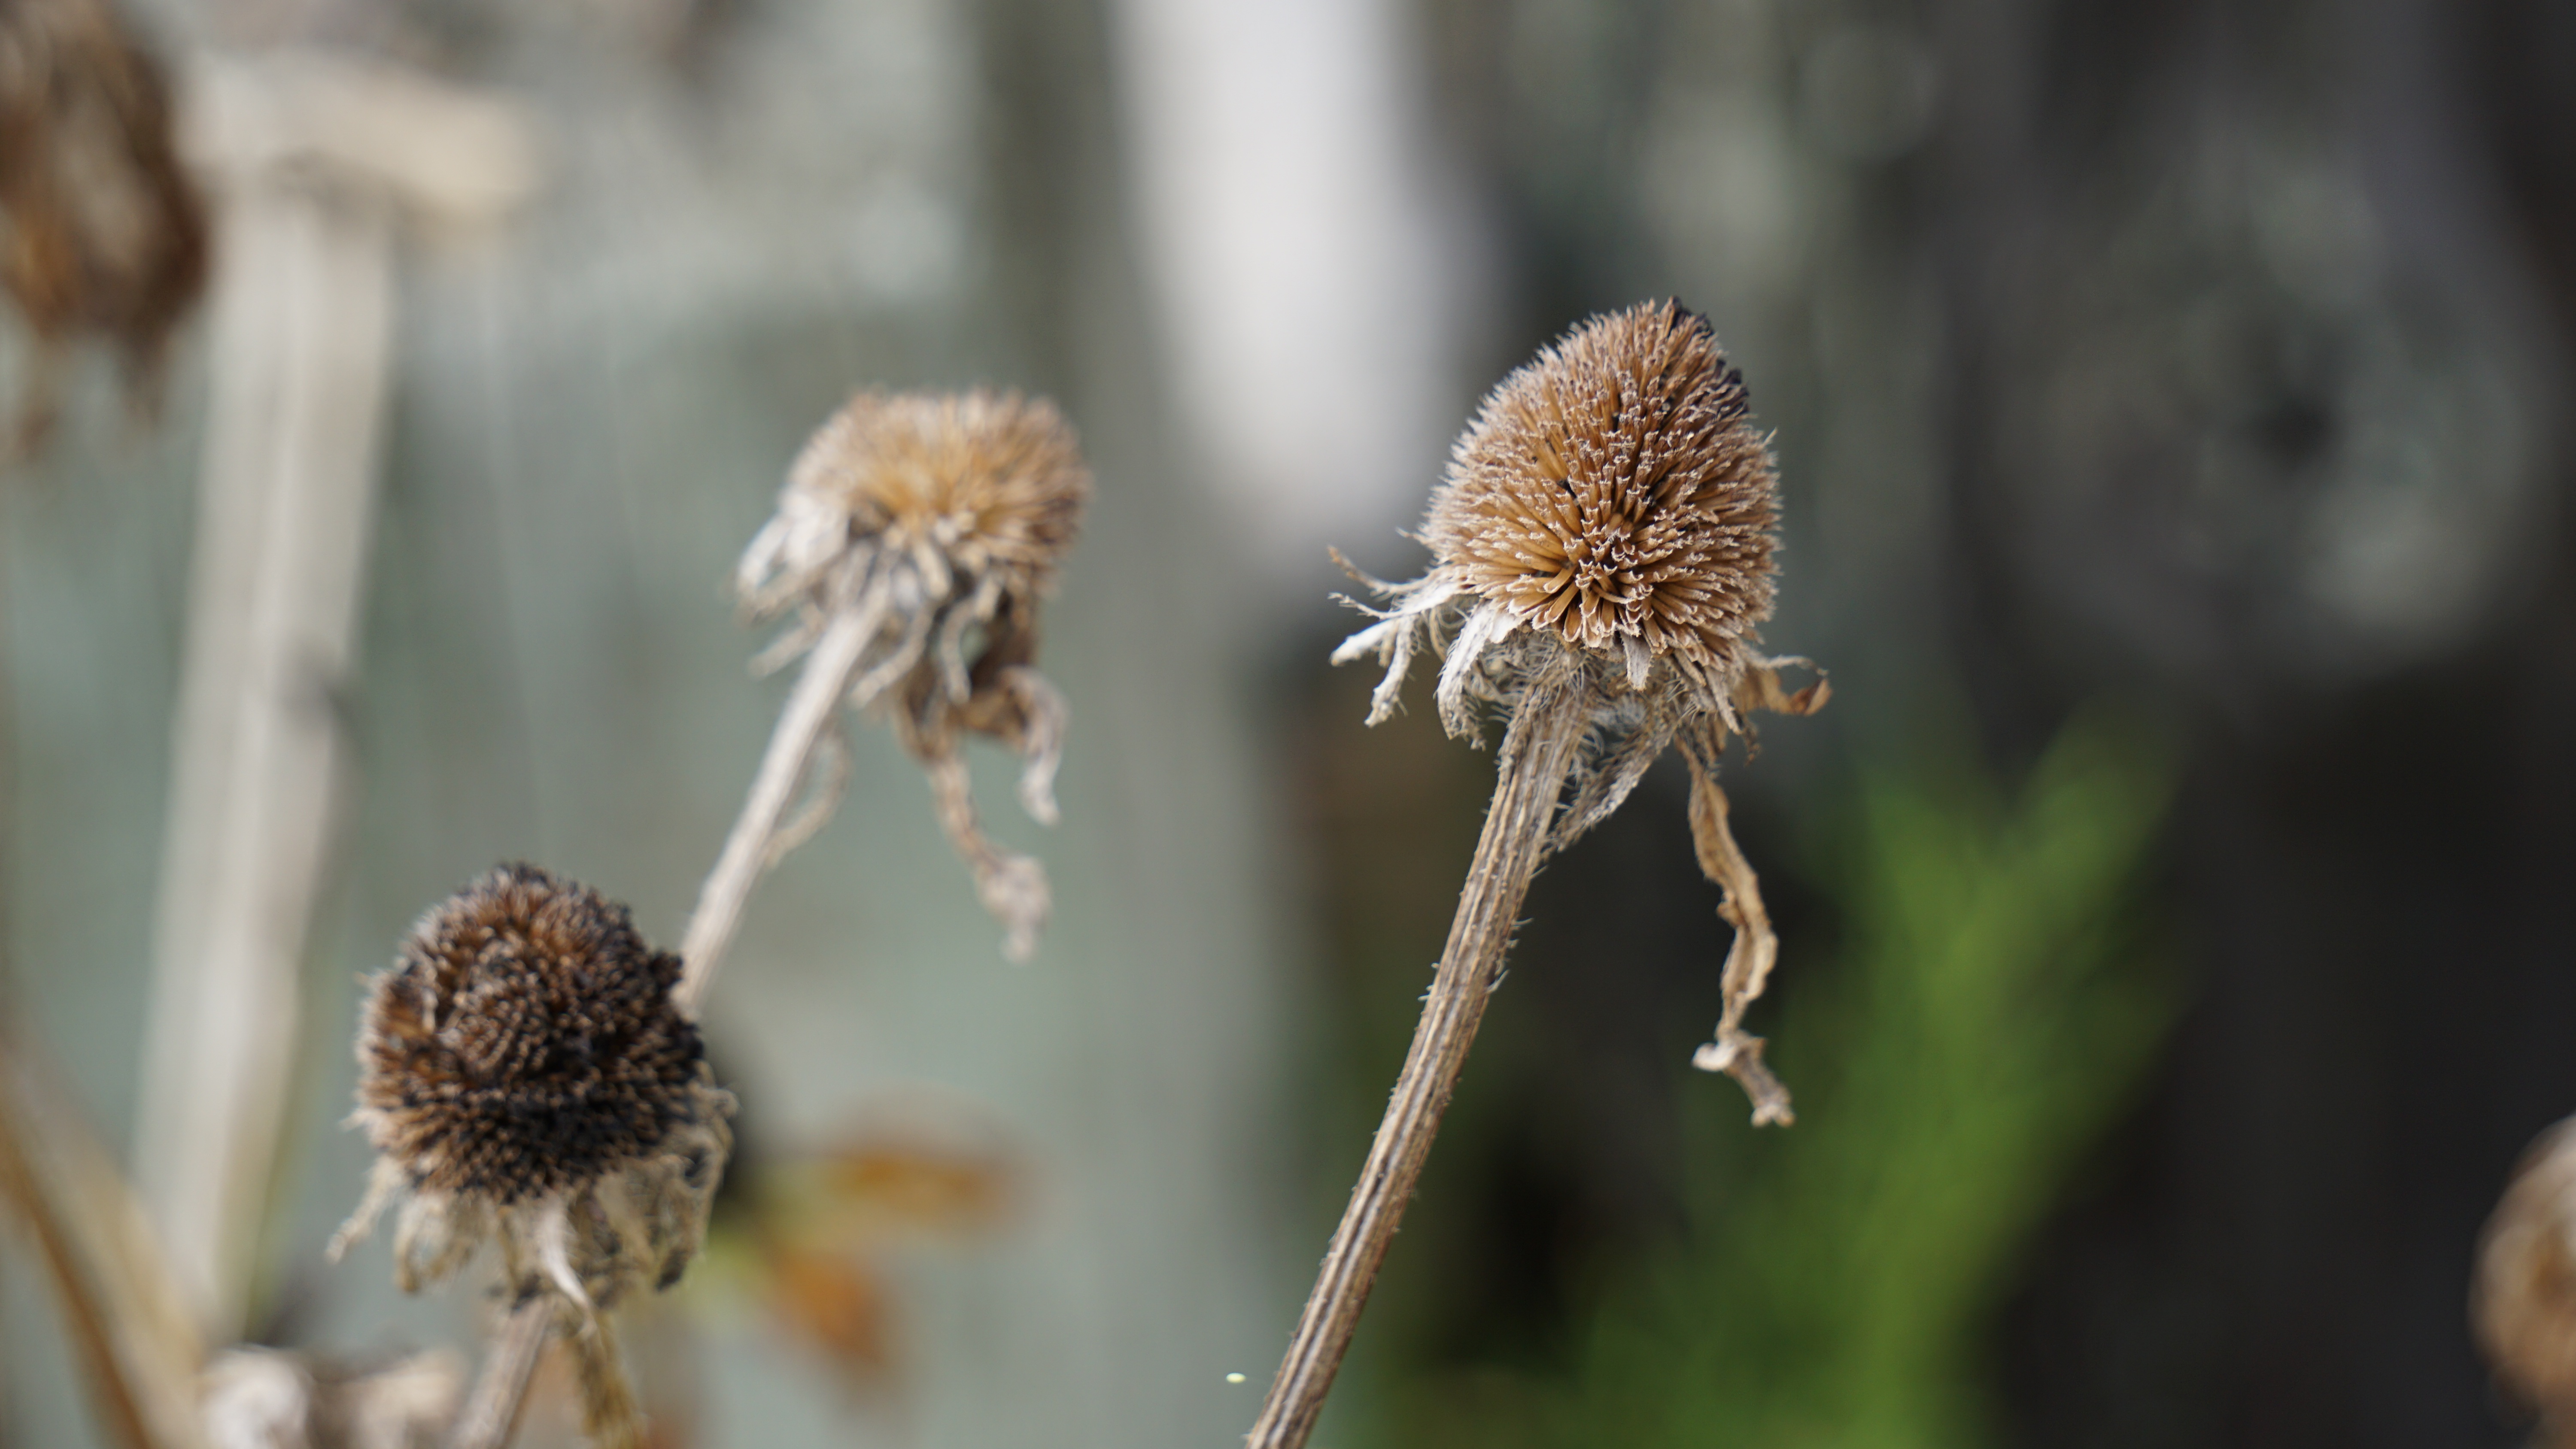
nature, outdoor, branch, plant, photography, leaf, fall, flower, autumn, botany, flora, fauna, wildflower, flowers, close up, macro photography, flowering plant, daisy family, grass family, plant stem, land plant